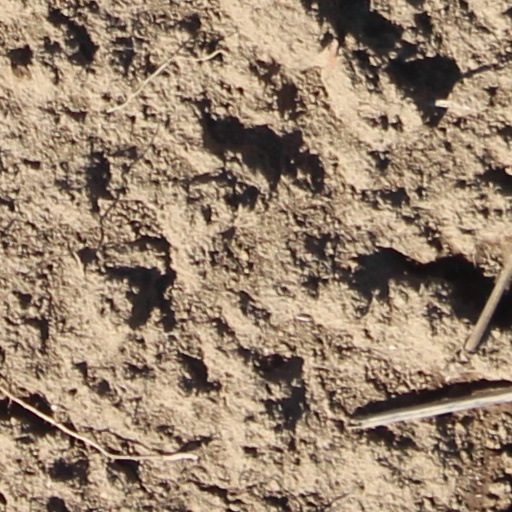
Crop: wheat